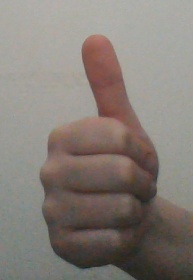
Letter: aleff